Moner Moto Manush Pailam Na

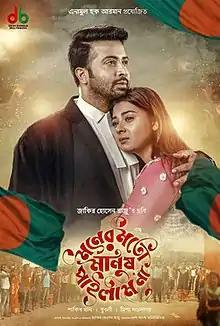
Theatrical Poster

Moner Moto Manush Pailam Na is a 2019 Bangladeshi Legal drama Romantic film film written and directed by Jakir Hossain Raju. It featured Shakib Khan and Shabnom Bubly in the lead roles. Misha Sawdagor, Fakhrul Bashar Masum, Saberi Alam, Don and others played supporting roles. It was produced by Enamul Haque Arman under the banner of Desh Bangla Multimedia. The film soundtrack was composed by Shafiq Tuhin.